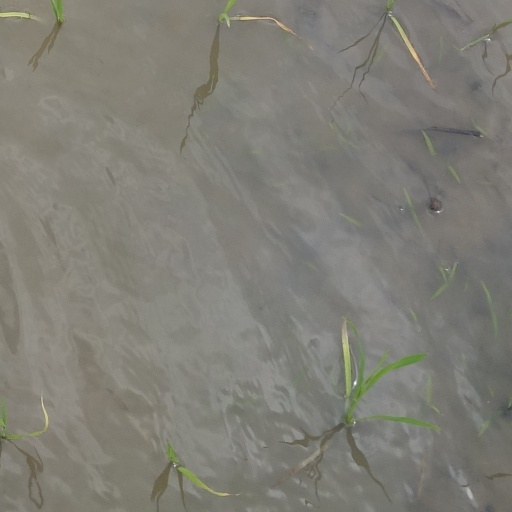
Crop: rice